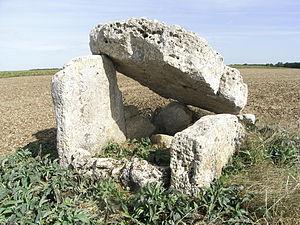
Dolmen de la Pierre Fouquerée à Ardillières (17) France, monument historique classement par liste de 1989 (vue sud). This building is classé au titre des Monuments Historiques. It is indexed in the Base Mérimée, a database of architectural heritage maintained by the French Ministry of Culture,
Ardillières est une commune du Sud-Ouest de la France, située dans le département de la Charente-Maritime. Ses habitants sont appelés les Ardilliérois et les Ardilliéroises.
Cet article recense les sites mégalithiques de la Charente-Maritime.
Le Dolmen dit La Pierre Fouquerée est un dolmen situé à Ardillières, dans le département français de la Charente-Maritime, à proximité immédiate du Dolmen dit La Pierre Levée.